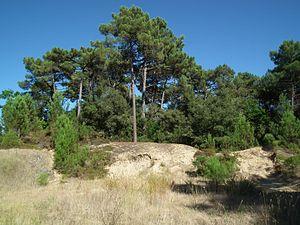
Clairière et dunes dans la forêt des Combots, Saint-Augustin
La forêt des Combots d'Ansoine est un massif forestier s'étendant sur une partie de la presqu'île d'Arvert, en Charente-Maritime. Elle se déploie sur trois communes : Saint-Palais-sur-Mer, Saint-Augustin et Les Mathes.
Saint-Augustin — communément désignée sous le nom de Saint-Augustin-sur-Mer — est une commune du Sud-Ouest de la France, située dans le département de la Charente-Maritime. Ses habitants sont les Saint-Augustinais et les Saint-Augustinaises.